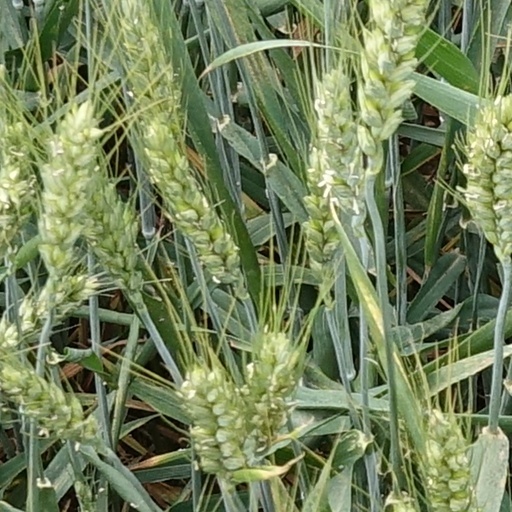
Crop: wheat